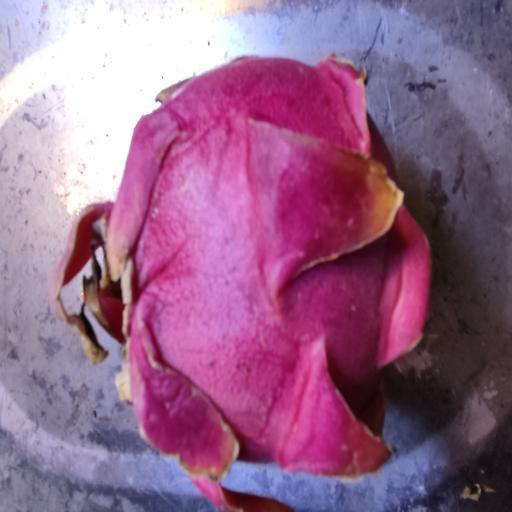
Crop type: Dragon